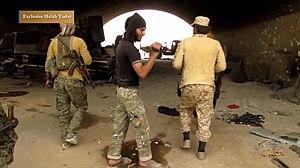
La base aérienne d'Abou Douhour le 11 septembre 2015, après sa prise par le Front al-Nosra, lors de la guerre civile syrienne.
La bataille d'Abou Douhour a lieu lors de la guerre civile syrienne. Après deux années de siège, les rebelles islamistes lancent un assaut décisif le 28 août 2015 sur l'aéroport d'Abou Douhour et s'en emparent le 9 septembre.